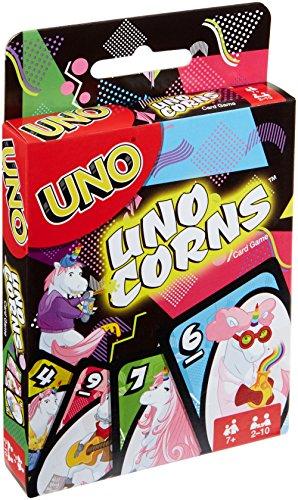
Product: UNOcorns Card Game
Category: Toys & Games | Games & Accessories | Card Games
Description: When you're down to one card, don't forget to yell "UNO".
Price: $6.79
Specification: ProductDimensions:0.8x3.6x5.7inches|ItemWeight:5.6ounces|ShippingWeight:5.6ounces(Viewshippingratesandpolicies)|ASIN:B079KB49VS|Itemmodelnumber:FNC46|Manufacturerrecommendedage:7-11years